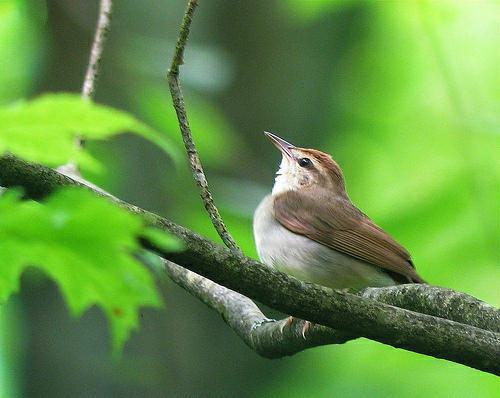
A photo of a swainson warbler